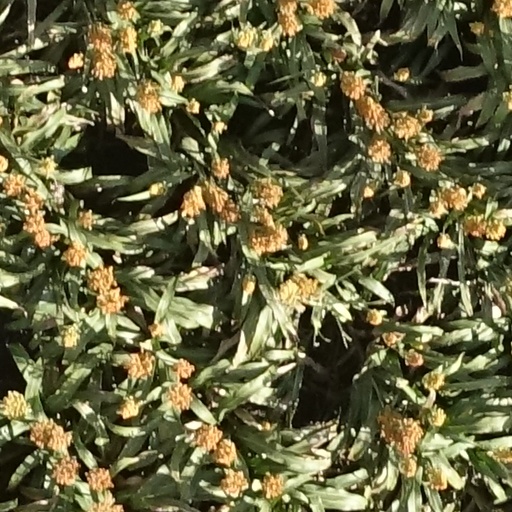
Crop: sorghum